Miloš Milutinović

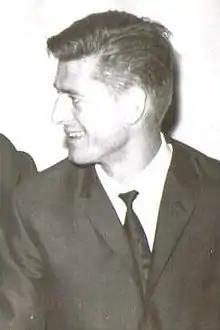

Miloš Milutinović (5 February 1933 – 28 January 2003) was a Serbian professional footballer and manager from Yugoslavia.